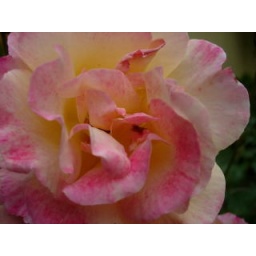
The most beautiful rose I've ever had in my yard. From my kitchen window it looks like a maiden's blush.